Pistol offense

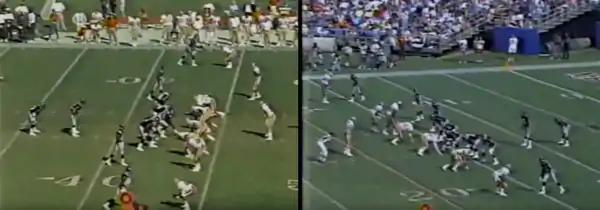
Pistol formation used by Jerry Glanville in the 1990 season with the Atlanta Falcons against the San Francisco 49ers

Michael Taylor of Mill Valley developed the Pistol formation as a complete offense (called the "Shotgun I" at that time) in 1999 while playing softball. Taylor introduced the formation to his friend, a college football coach at Division III Ohio Northern University, and during a conversation, he mentioned that his team needed to go into a new direction because his running back was quick, but his quarterback was tall and slow. Armed with this new idea of Shotgun I, Michael spent weeks developing new formations and schemes as a way of maintaining a downhill running game, while allowing his quarterback to be comfortable in the pass game. The plays worked; the backfield set was exclusively two back and included a full complement of runs to both the I back and the offset back (aligned next to the quarterback).